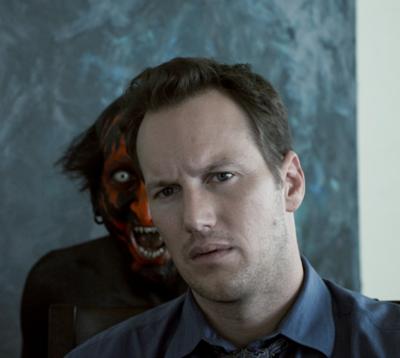
回答: 浮気がバレたのが鏡越しでもわかる